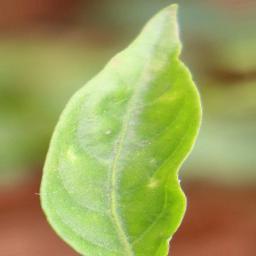
Label: healthy